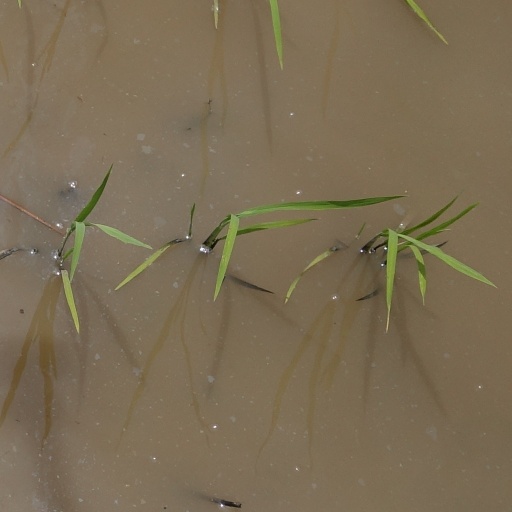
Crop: rice